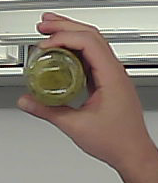
Product: barilla_pesto